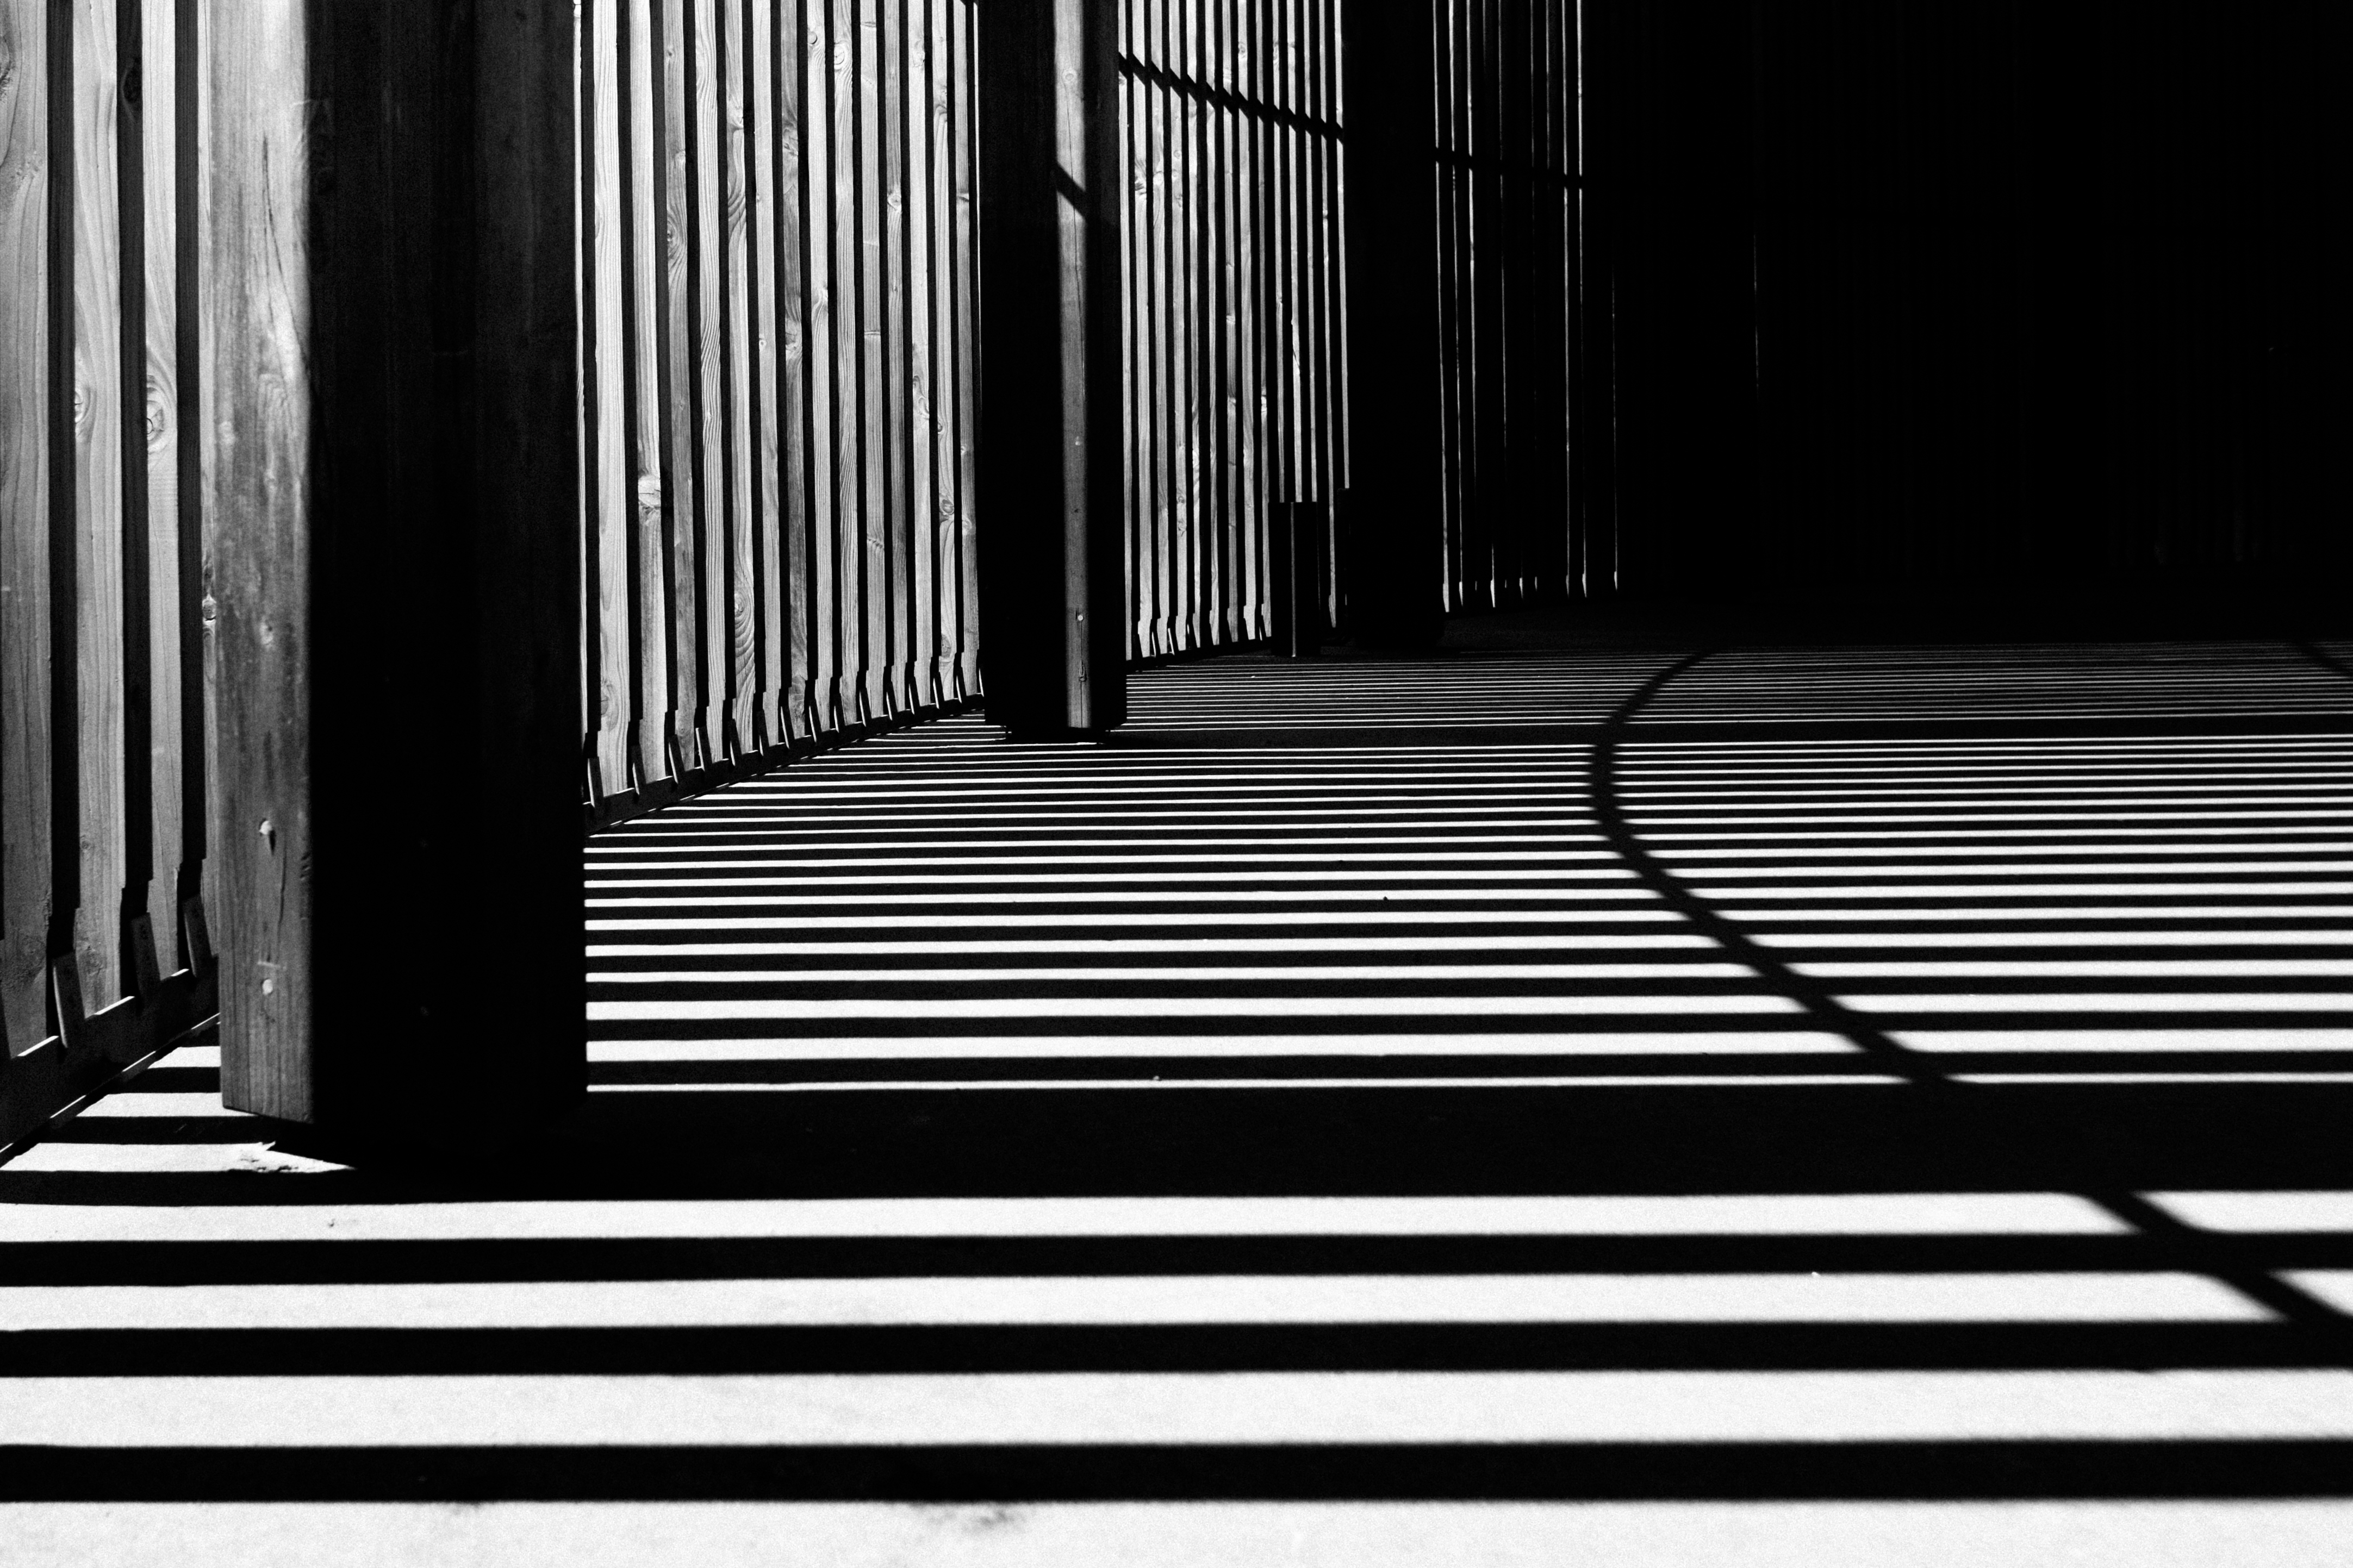
light, black and white, white, line, shadow, darkness, stripe, black, monochrome, interior design, stairs, symmetry, shape, monochrome photography